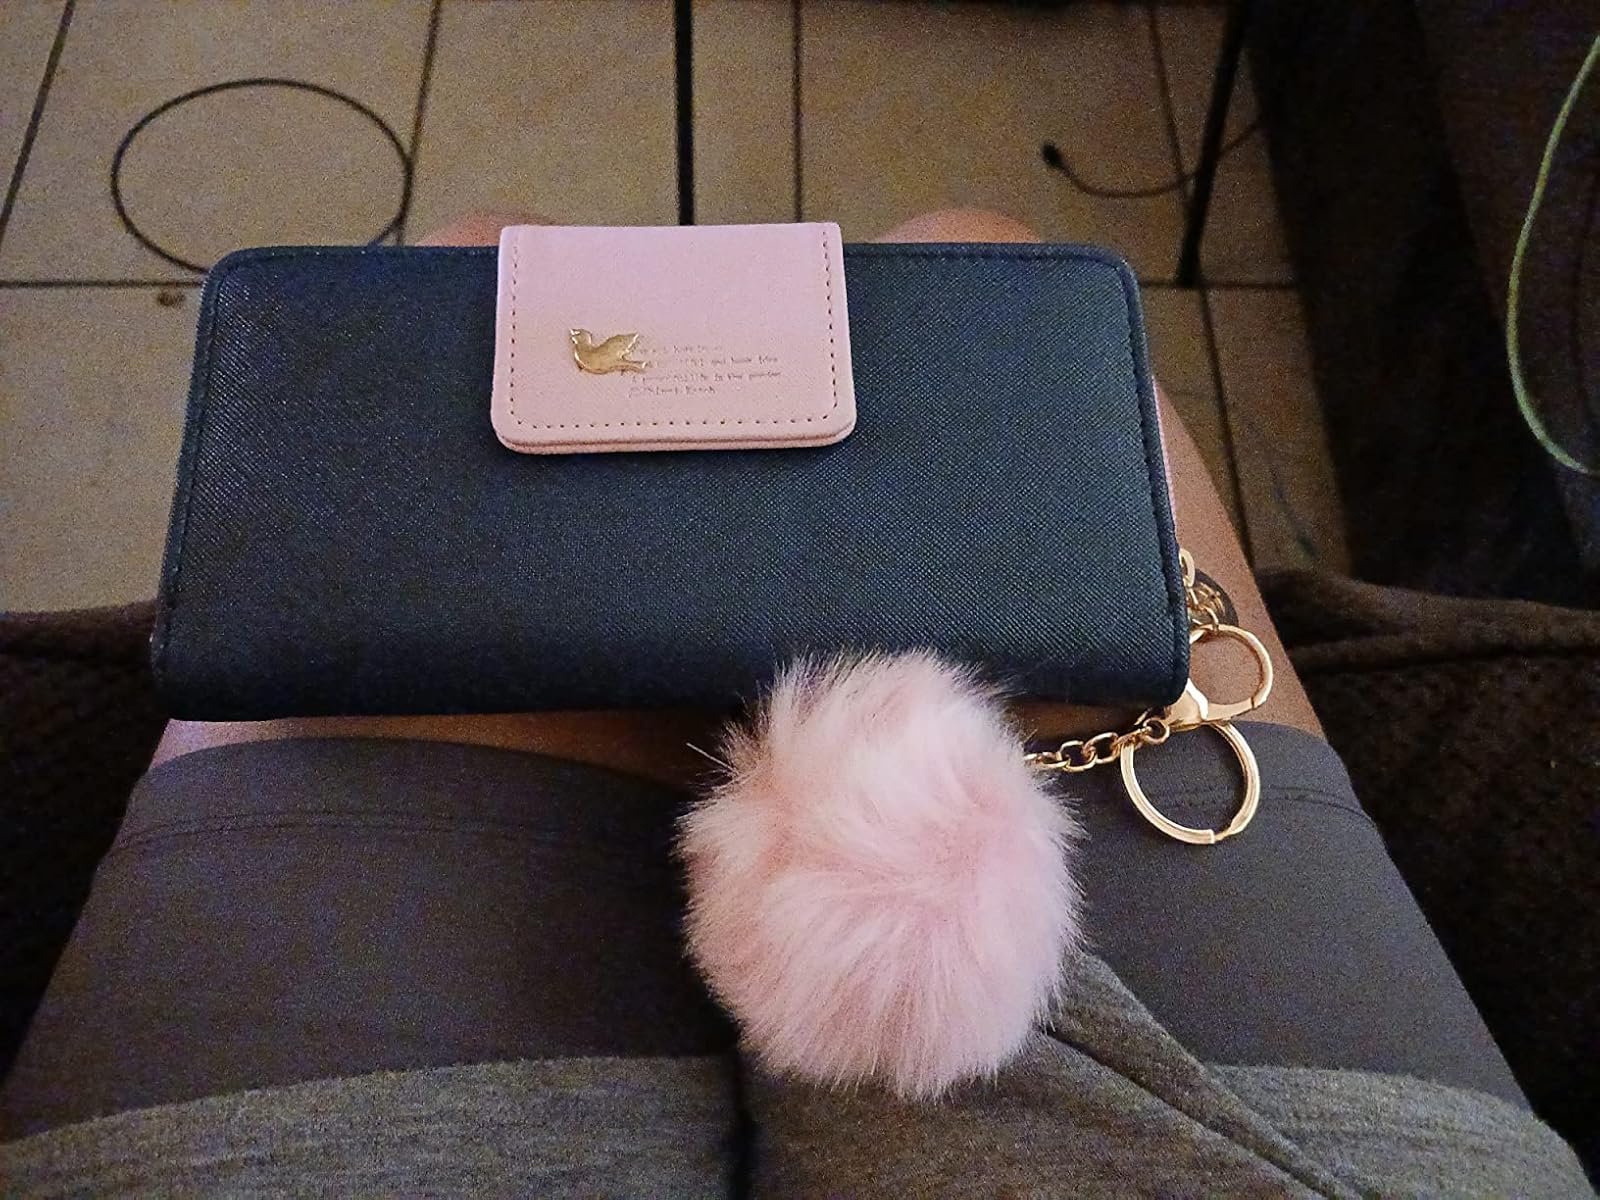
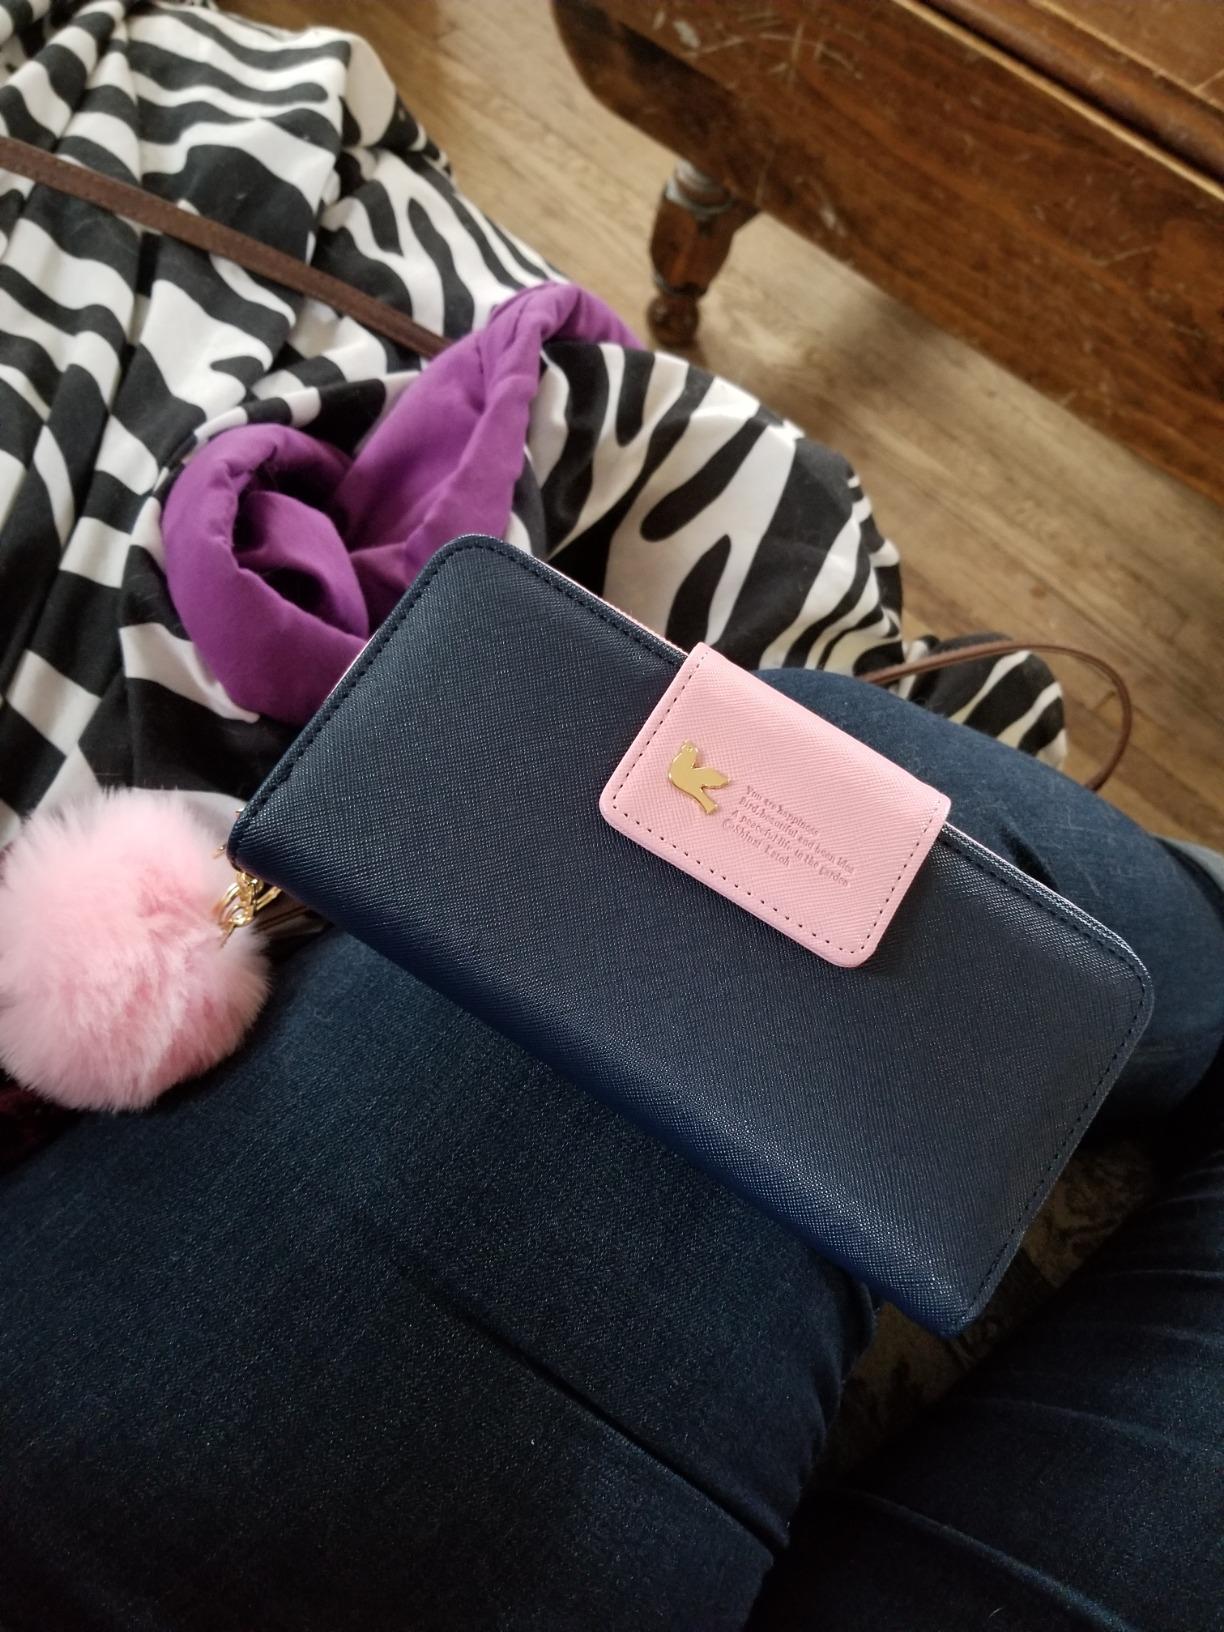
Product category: accessories_handbag
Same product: yes